Stone skipping

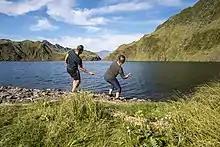
People skipping stones in Haast, New Zealand

The 2nd-century CE Greek scholar Julius Pollux calls the game ἐποστρακισμός. The 3rd-century CE Latin writer Marcus Minucius Felix described children skipping shells on the beach. In England, a 1583 text calls it "Ducks and Drakes". An early explanation of the physics of stone-skipping was provided by Lazzaro Spallanzani in the 18th century.